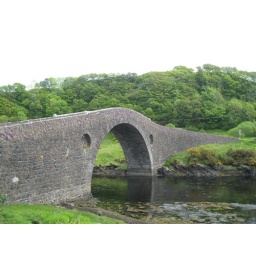
This bridge joins the Isle of Seil with mainland Scotland, so technically the water underneath it is the Atlantic Ocean.